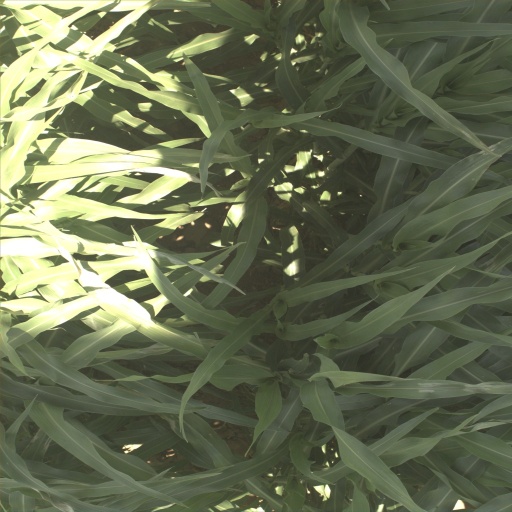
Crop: sorghum